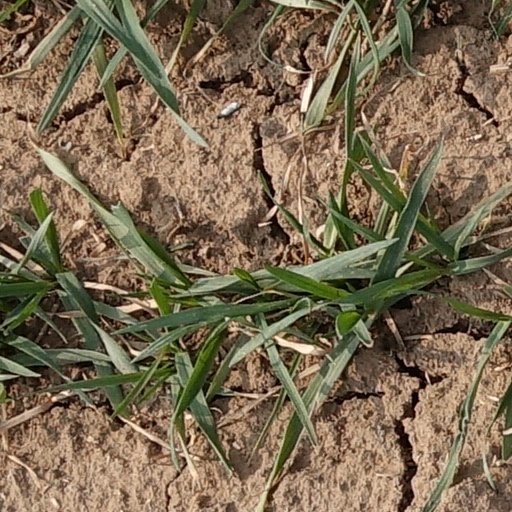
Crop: wheat